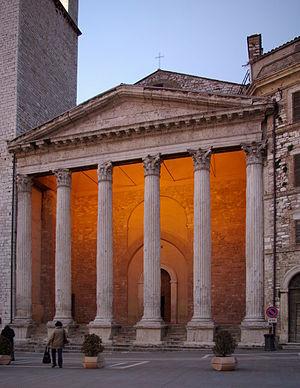
Assise, Piazza del comune, Temple de Minerve.
Assise est une ville italienne d'environ 28 100 habitants, située dans la province de Pérouse en Ombrie.